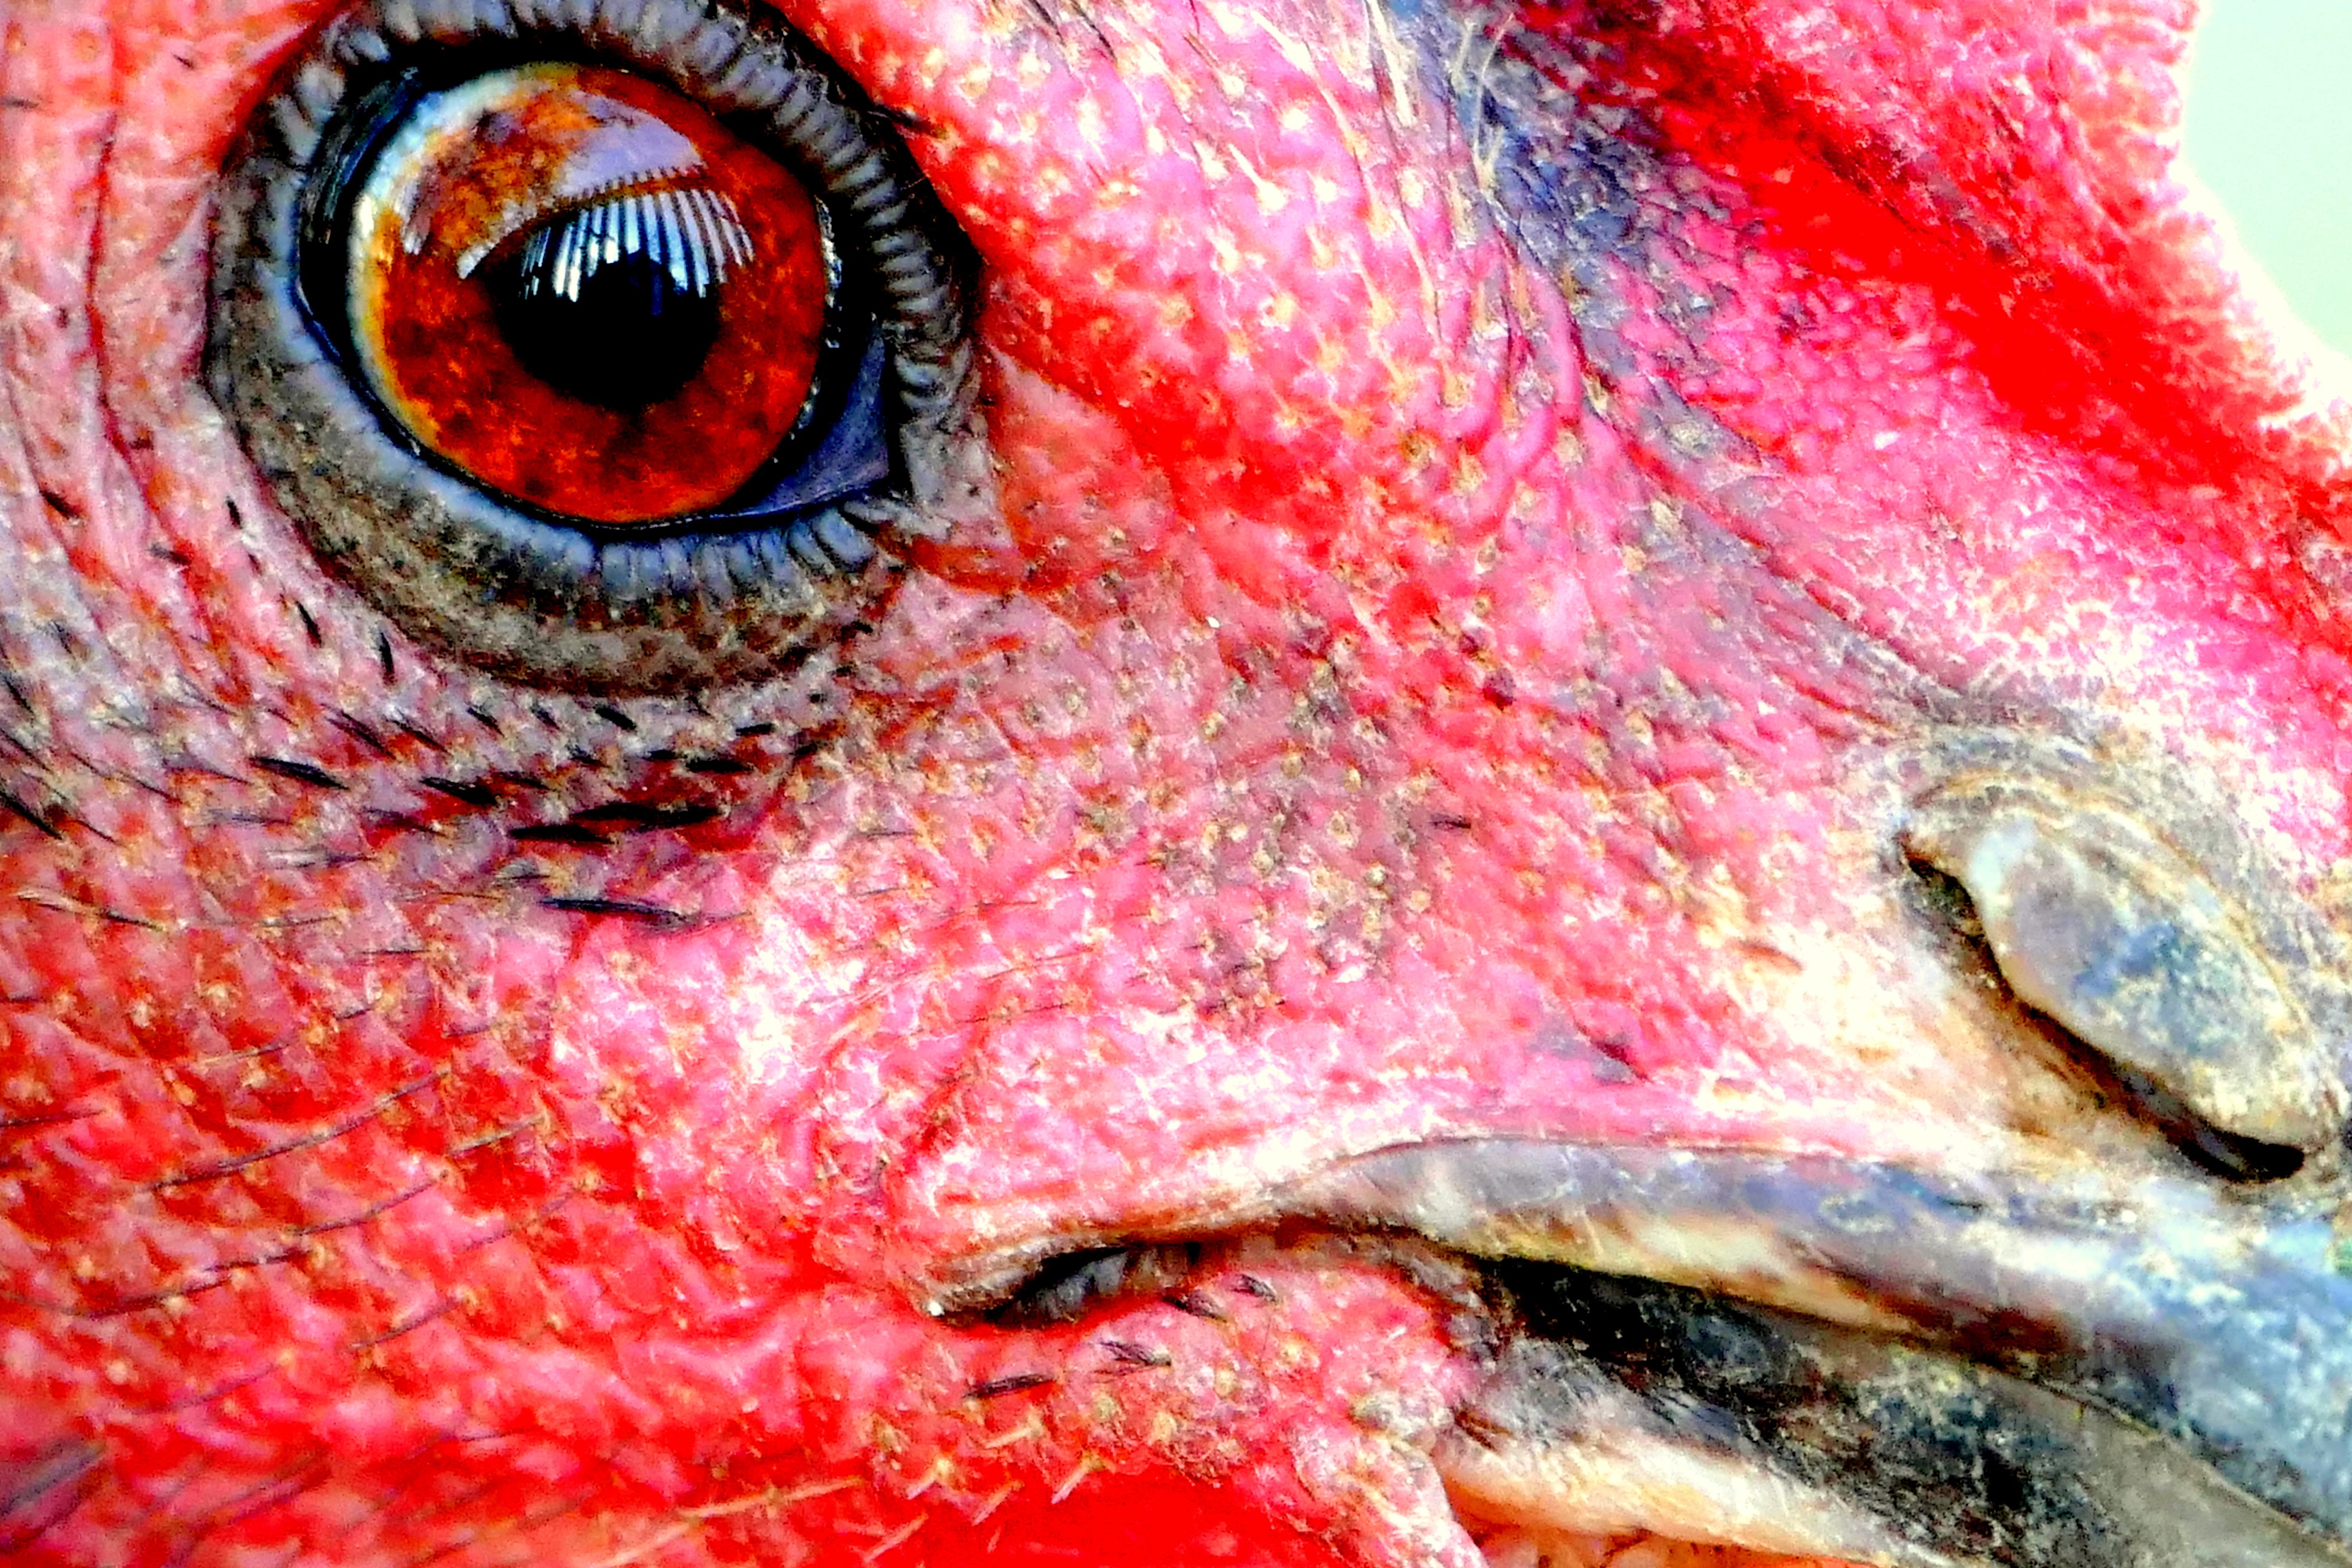
red, corn, fish, chicken, close up, chicken skin